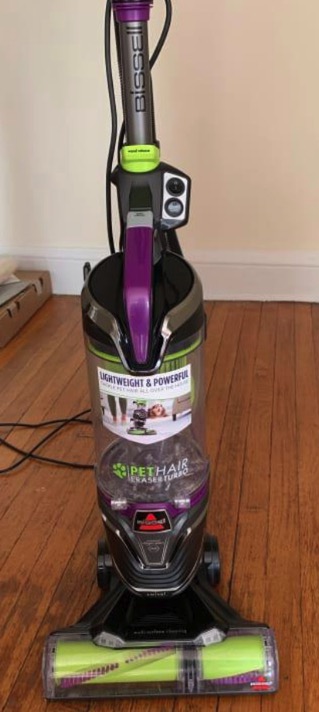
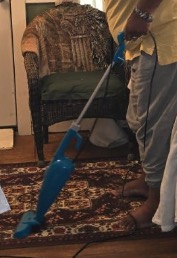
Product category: items_vacuum
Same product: no